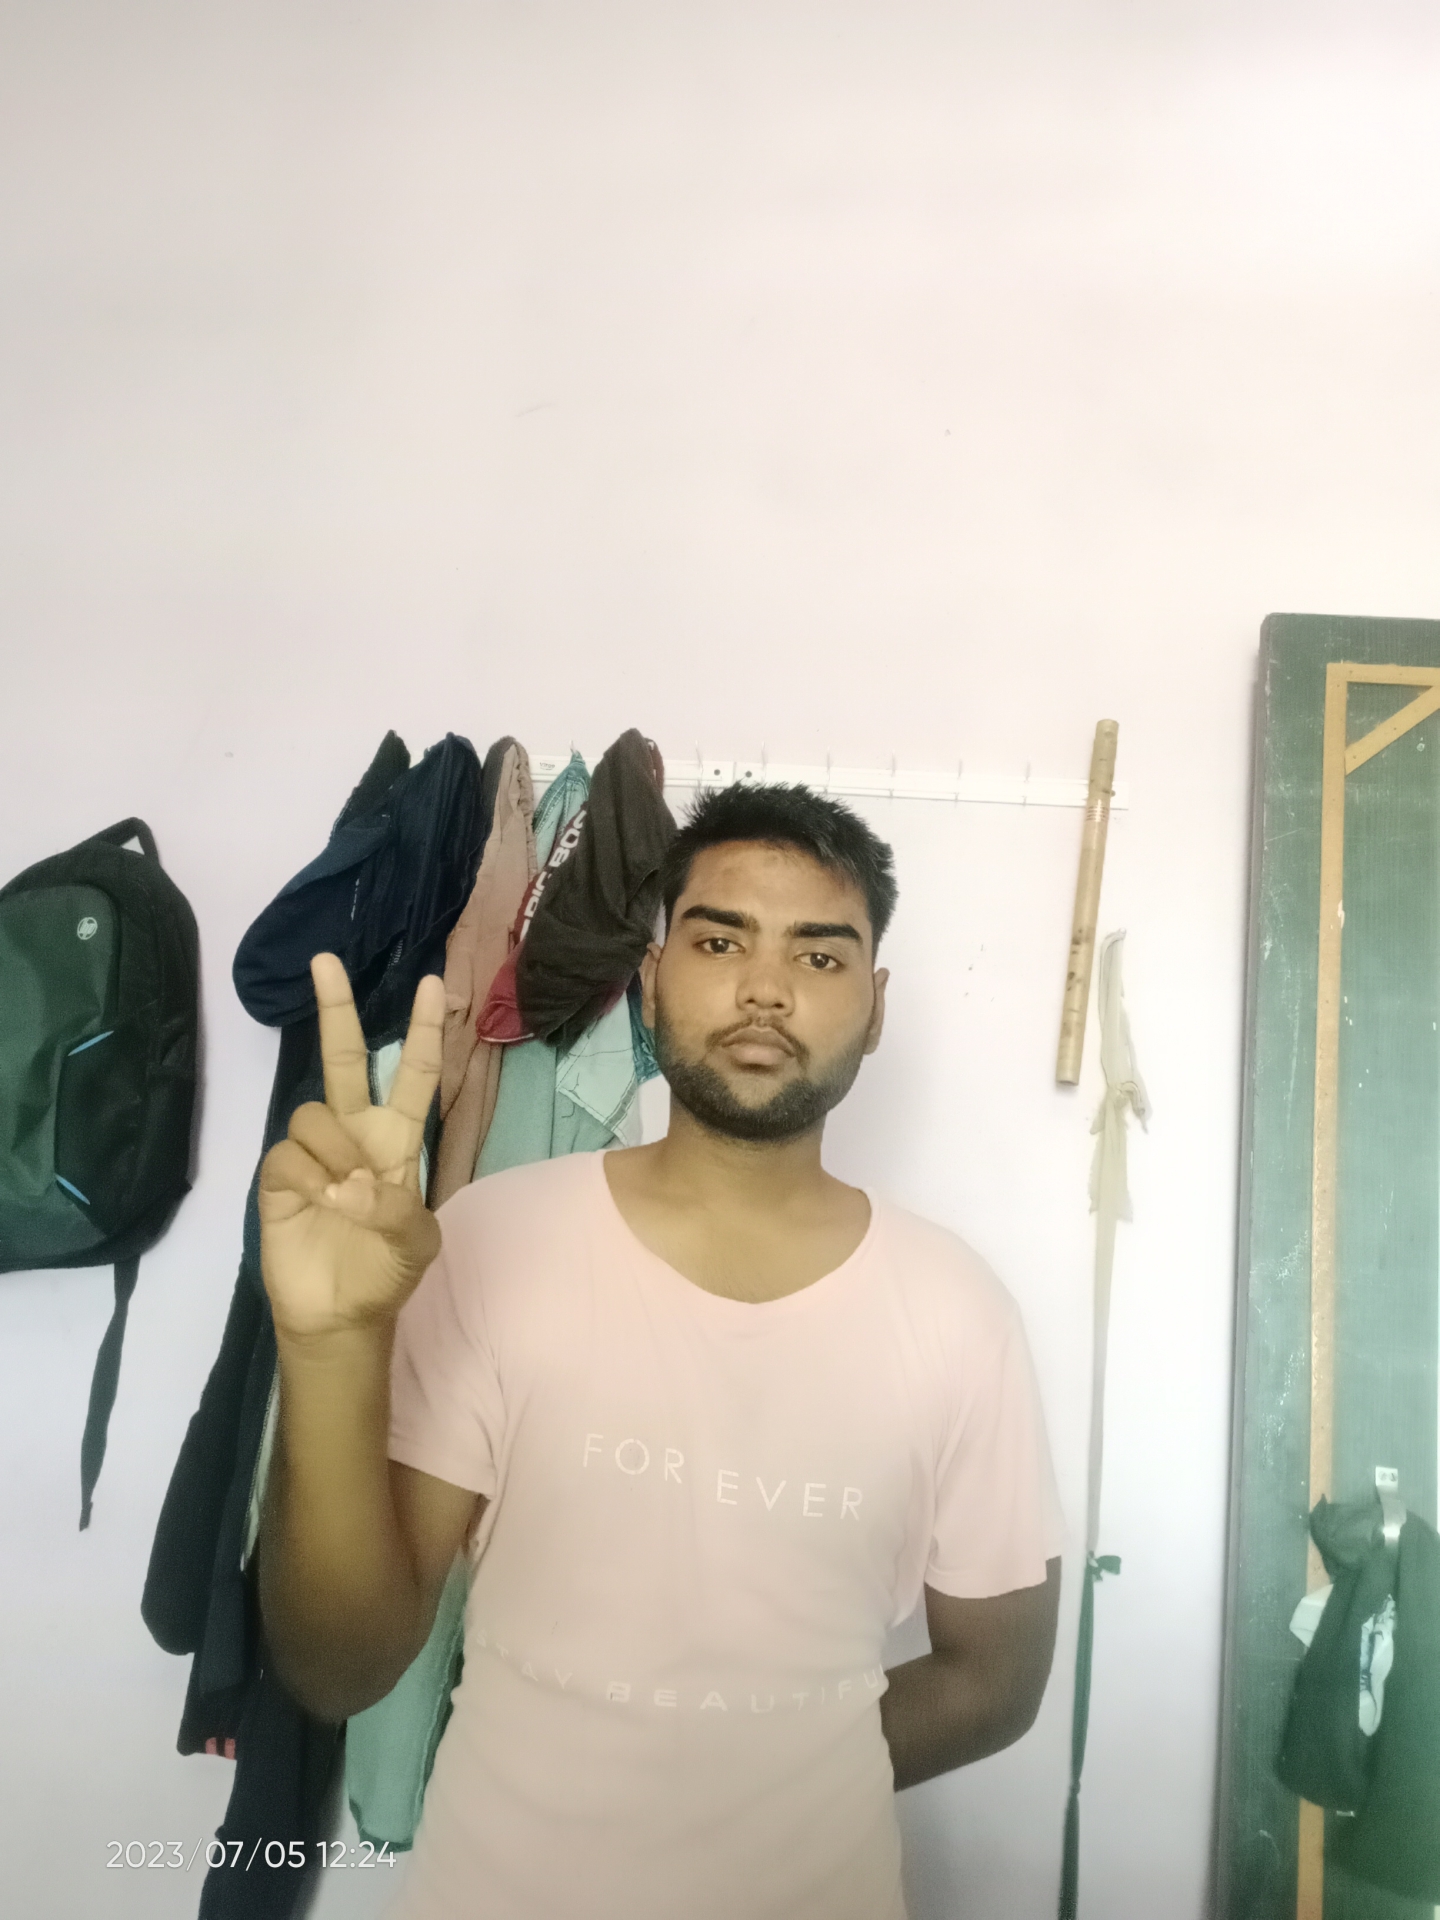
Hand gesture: peace